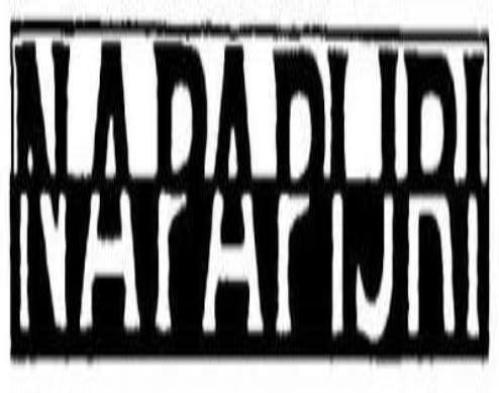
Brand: napapijri
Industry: Clothes